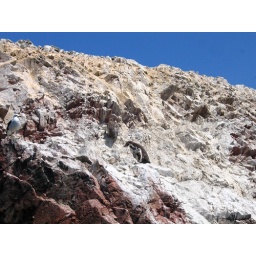
This fearsome Humboldt penguin stalks the rocks on in the Islas Ballestas, off the coast of Peru.